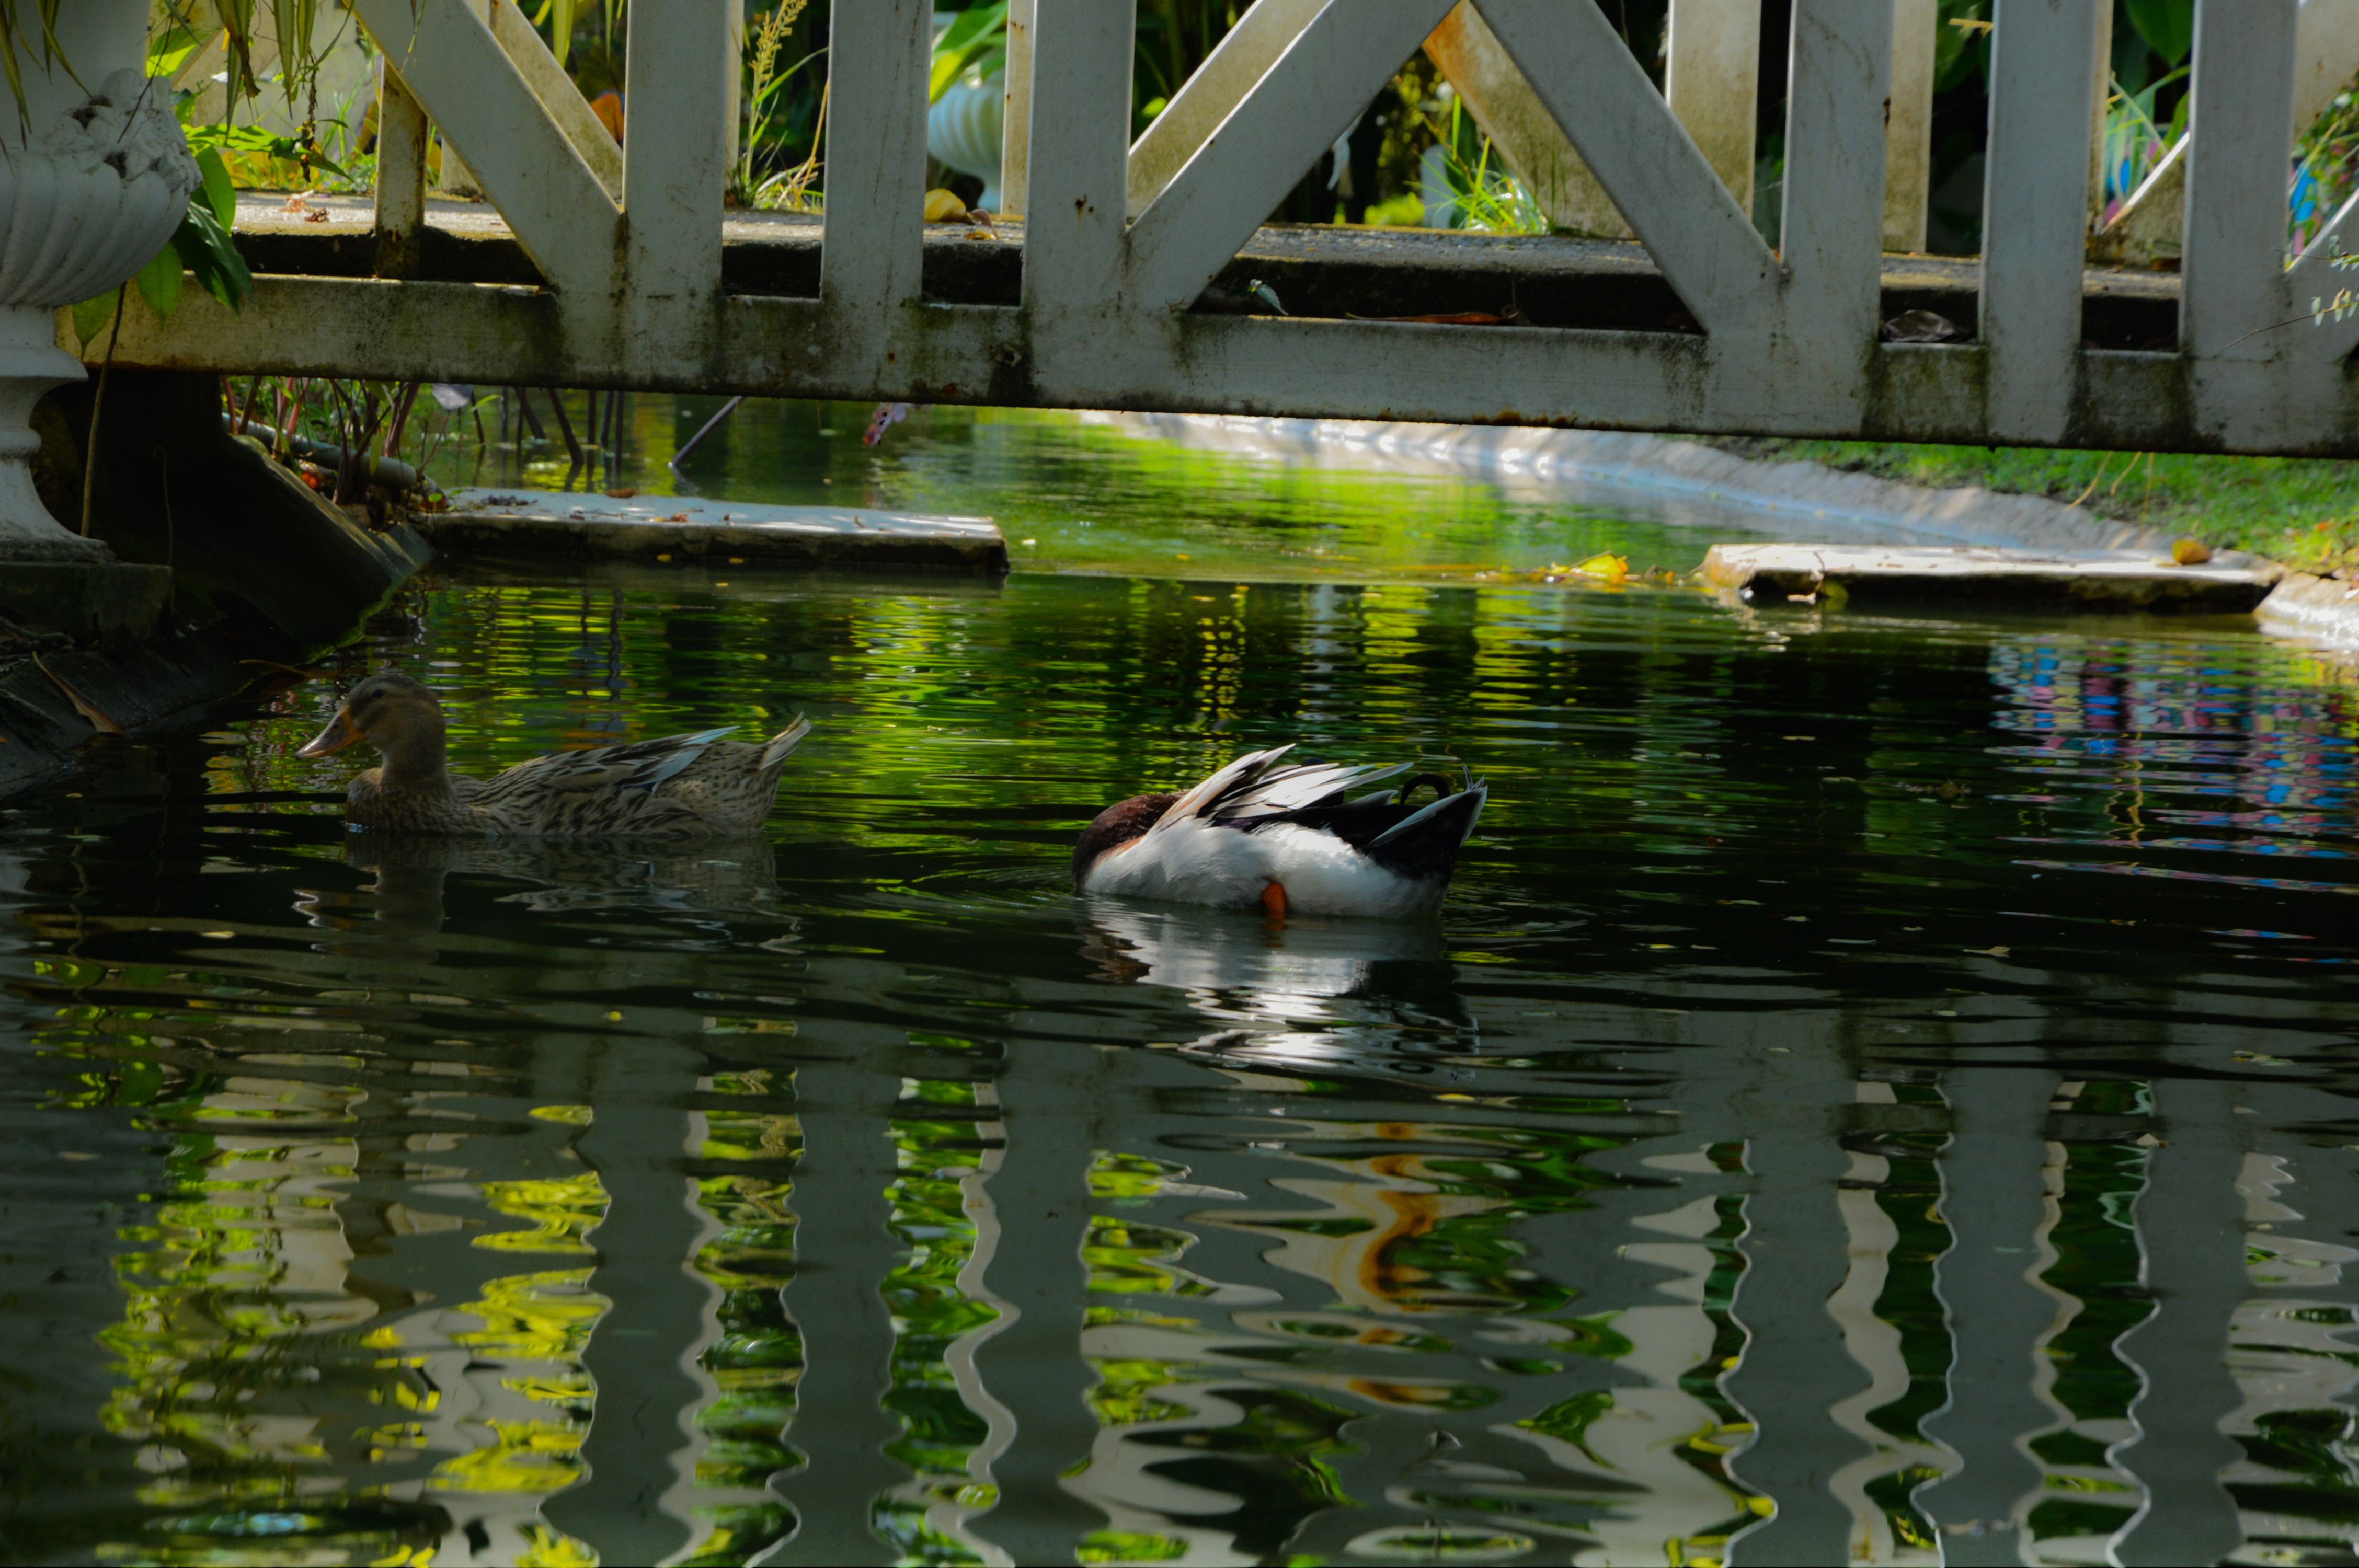
duck, lake, water, reflection, pond, bird, water bird, watercourse, reflecting pool, nature reserve, fish pond, botany, ducks, geese and swans, bank, waterfowl, wildlife, adaptation, plant, beak, wetland, river, water lily, aquatic plant